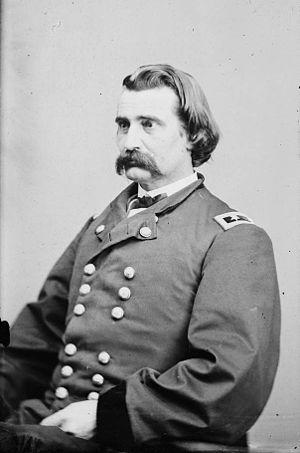
Pendant toute la durée de la Guerre Civile Américaine, l'État américain de l'Illinois de 1861 à 1865, s'avère être une source principale pour le recrutement des hommes de l'armée de l'Union et en particulier ceux servant sur le théâtre occidental de la guerre.
John Alexander Logan est un soldat et homme politique américain du XIXᵉ siècle, sénateur de l'Illinois et candidat à la vice-présidence en 1884.